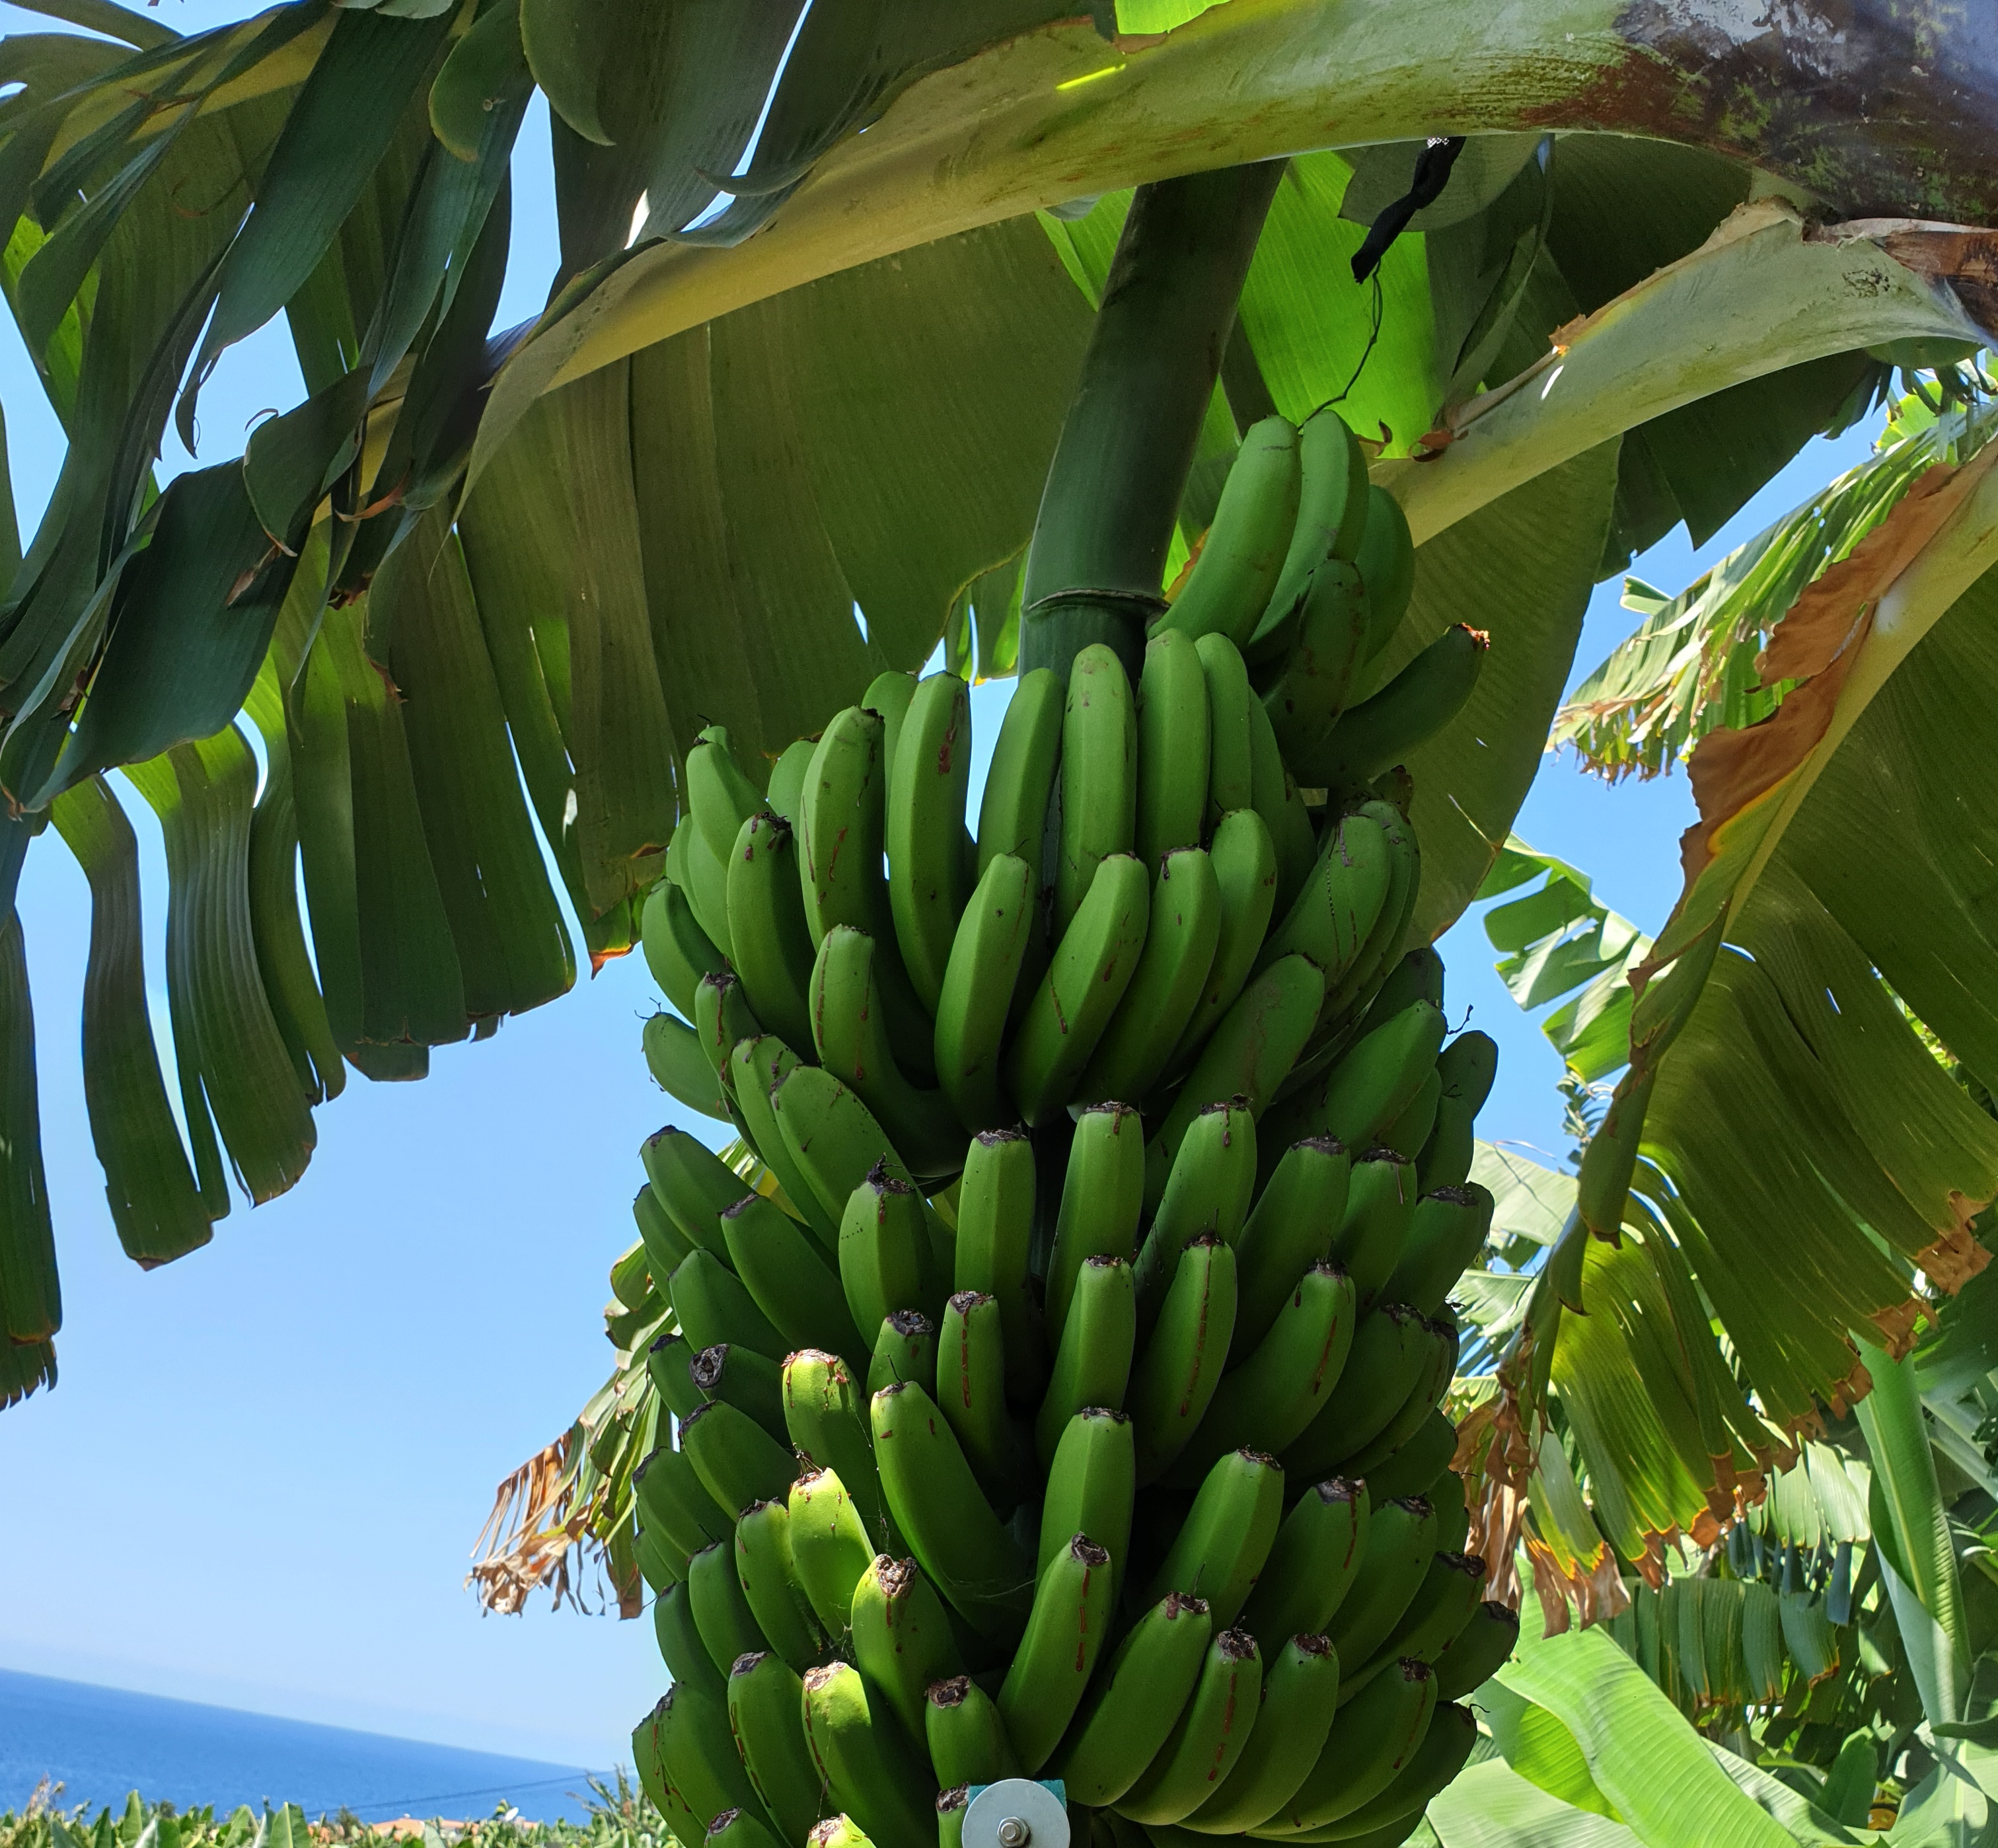
Label: Keep